Science and technology in the United States

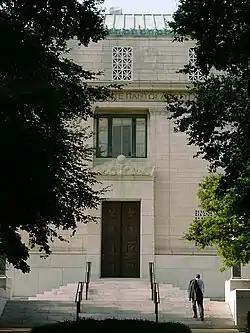
National Academy of Sciences

In the early decades of its history, the United States was relatively isolated from Europe and also rather poor. At this stage, America's scientific infrastructure was still quite primitive compared to the long-established societies, institutes, and universities in Europe.